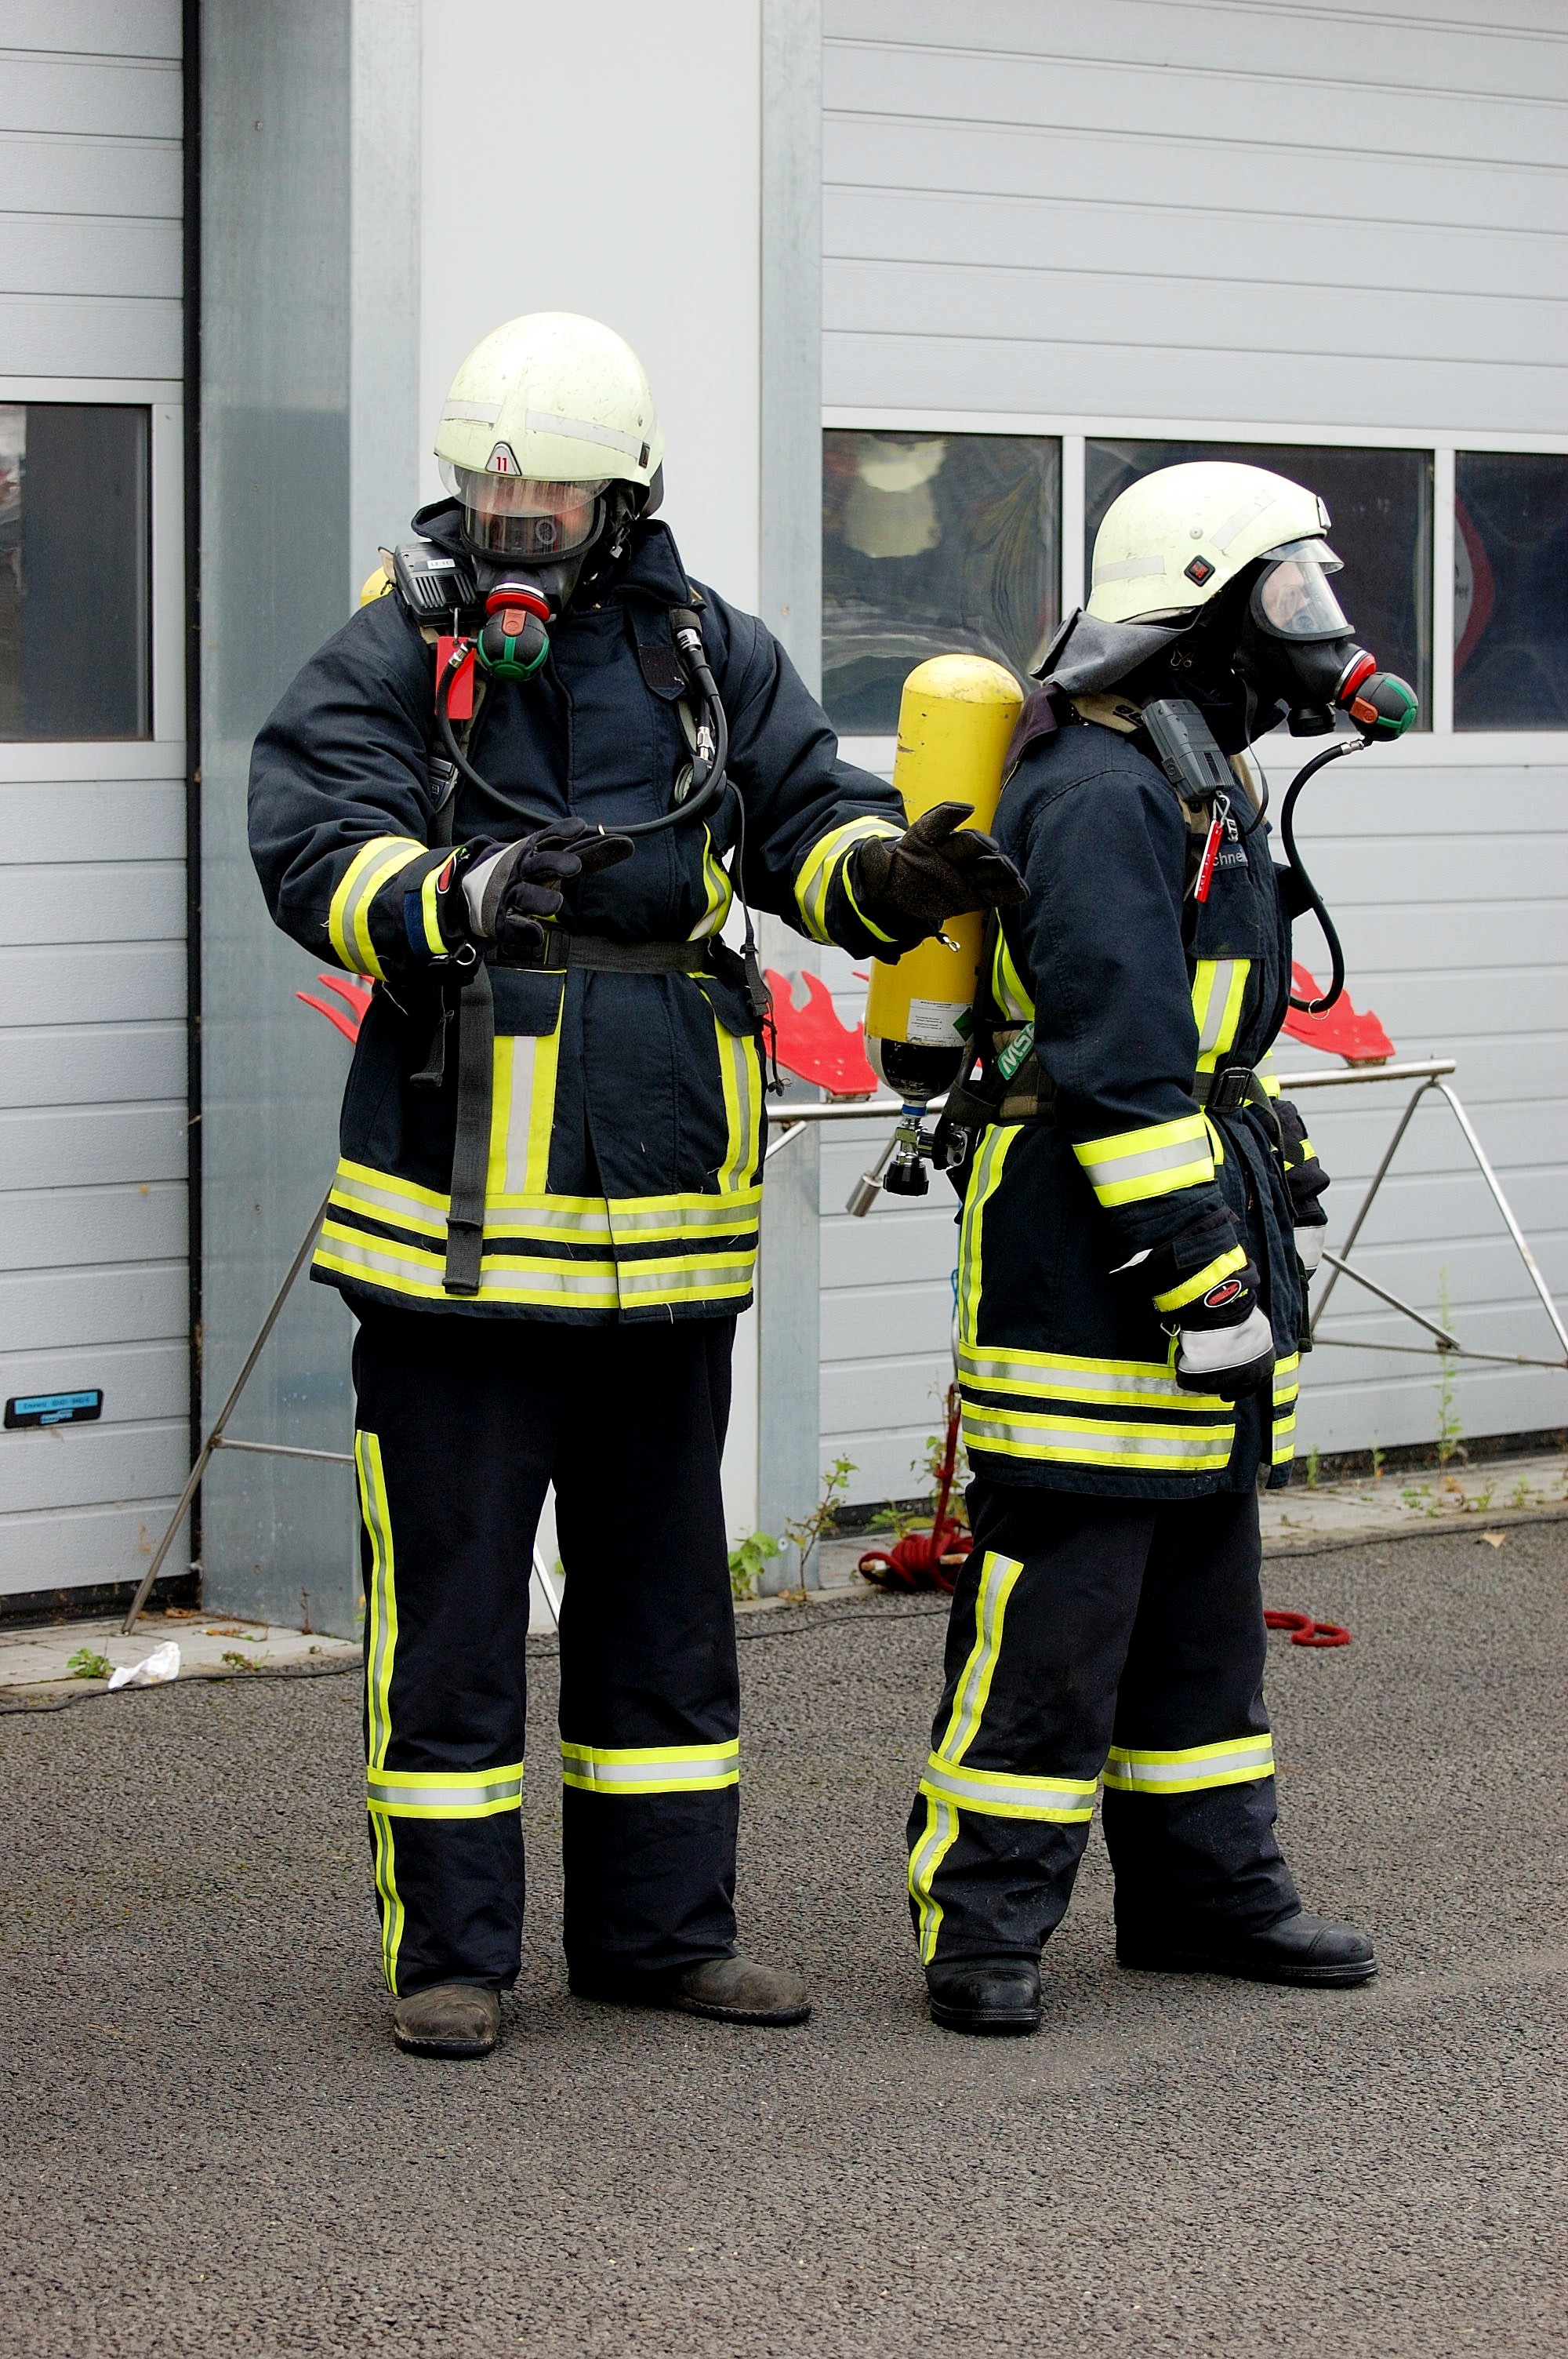
person, fire, profession, clothing, costume, respiratory protection, breathing apparatus, firefighter, firefighters, feuerloeschuebung